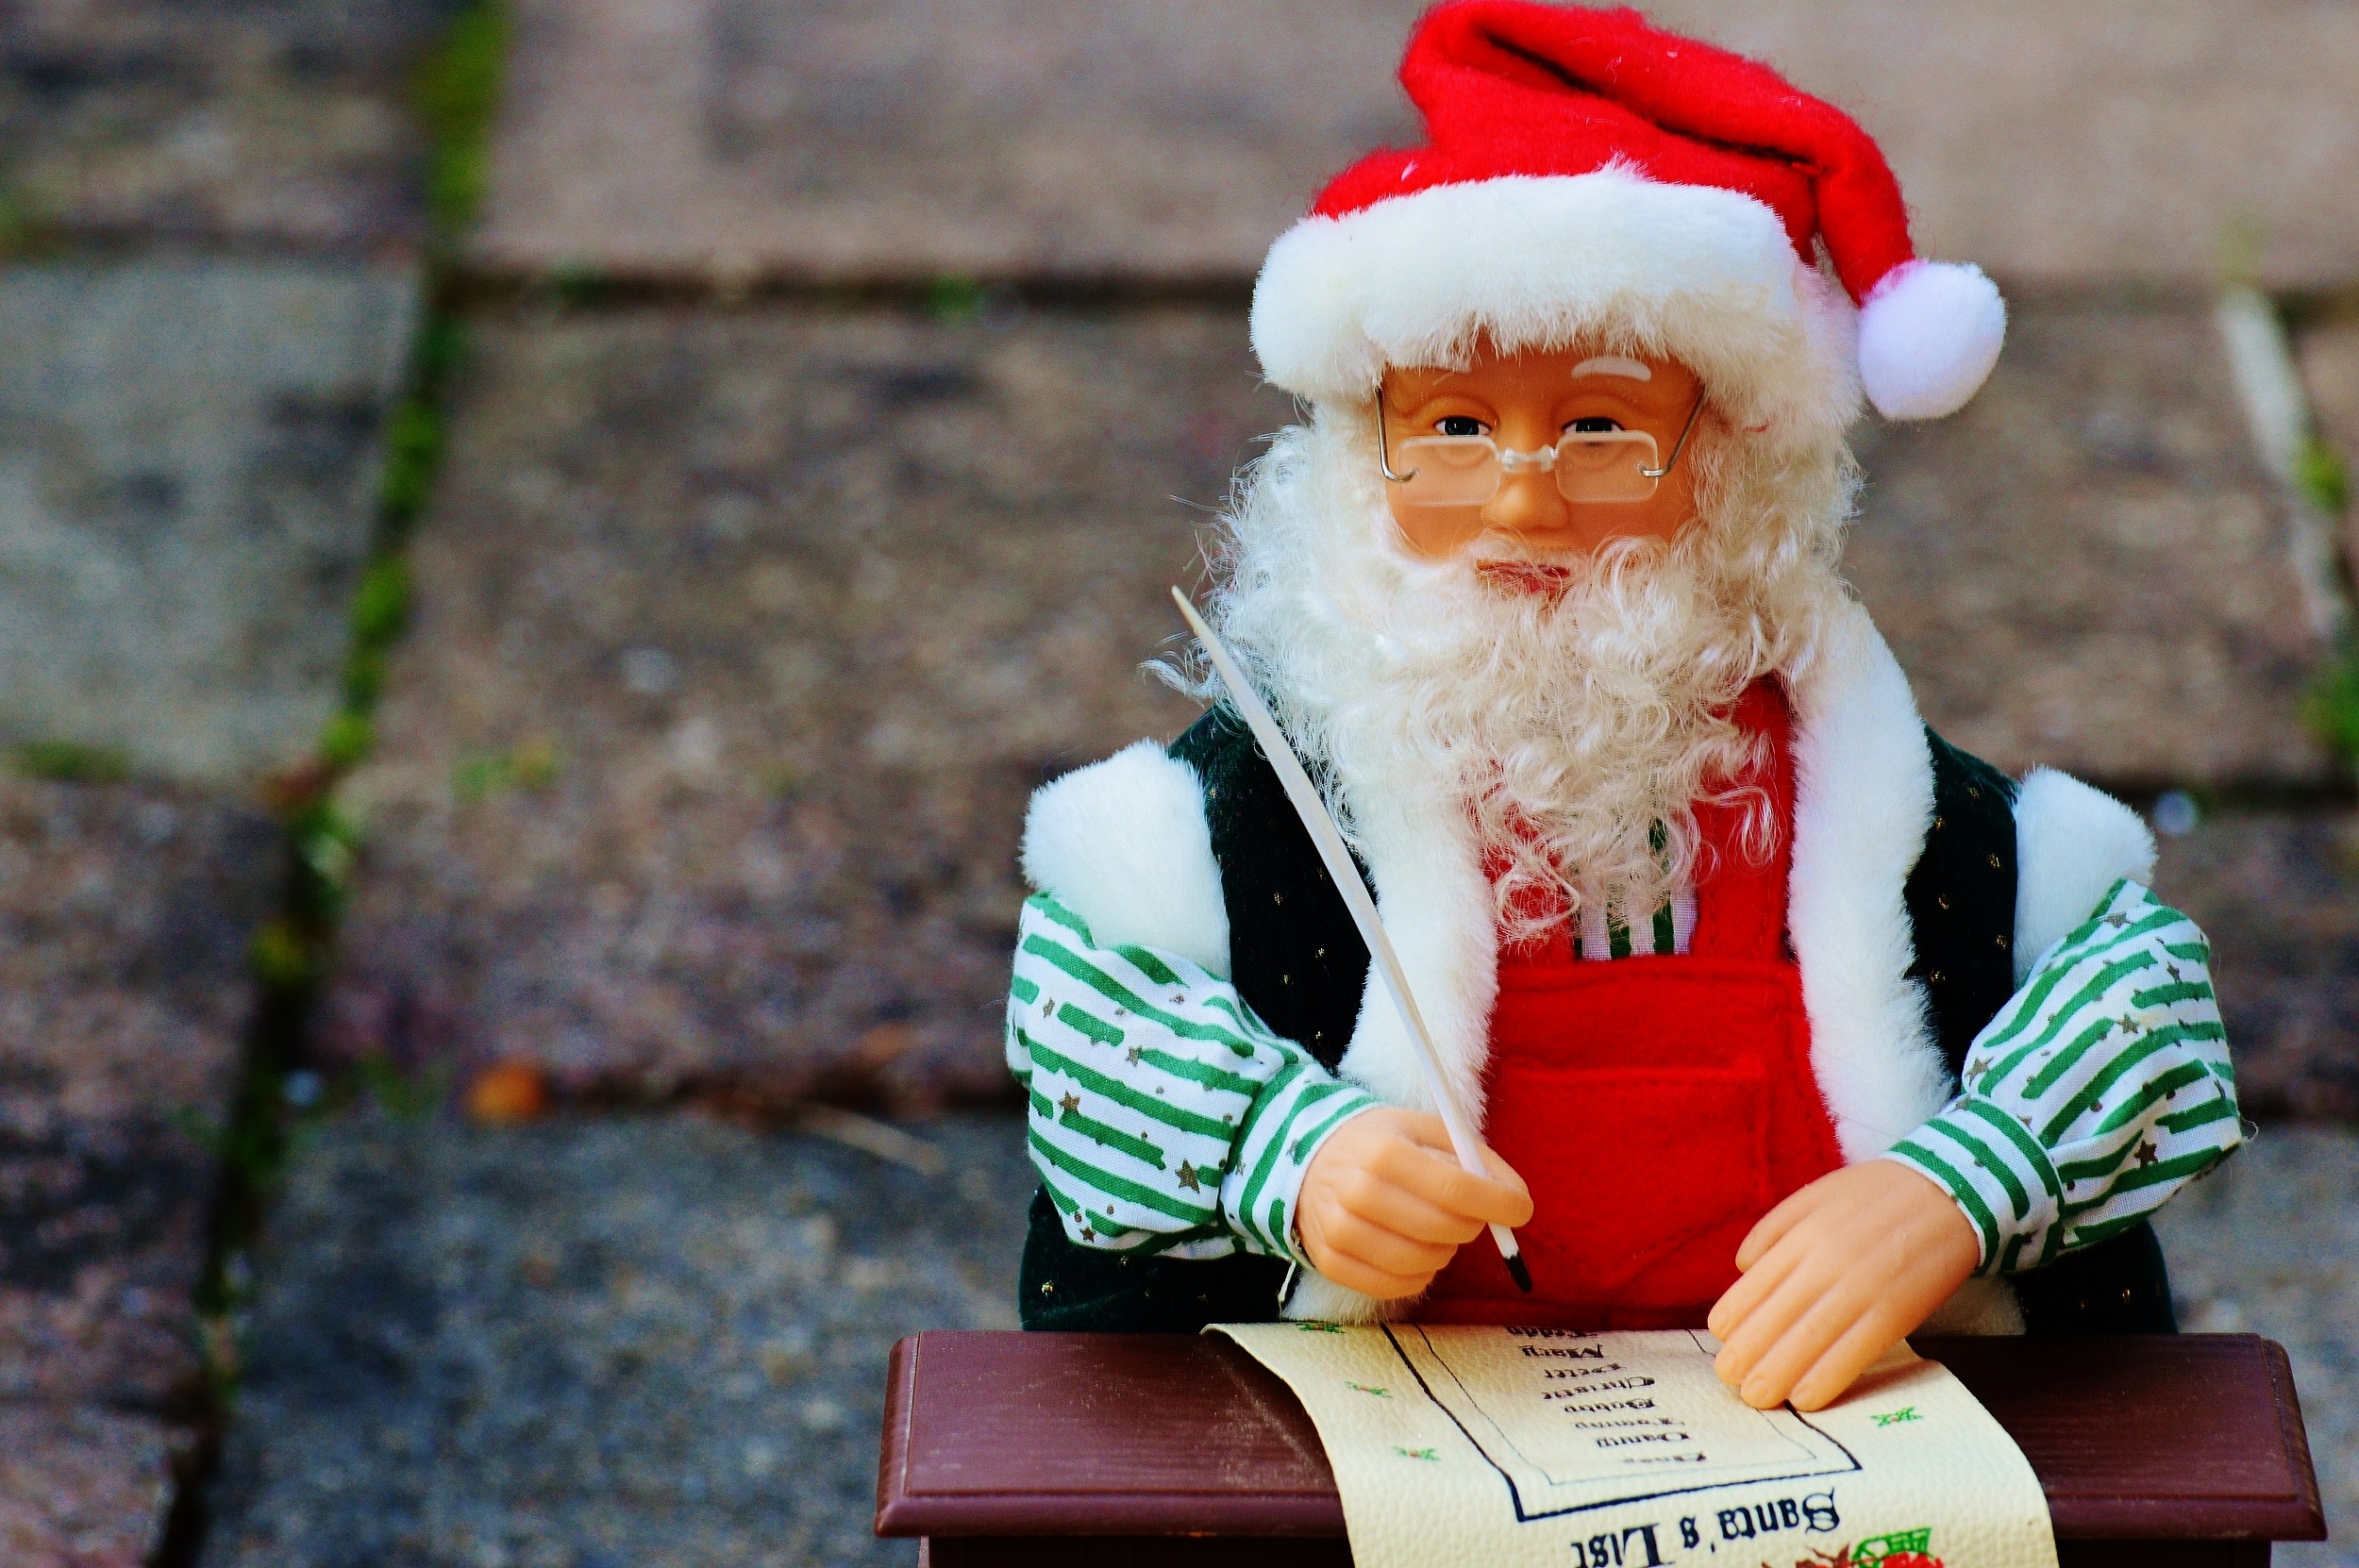
monument, statue, decoration, red, christmas, toy, advent, christmas decoration, christmas time, figure, santa claus, christmas motif, merry christmas, garden gnome, fictional character, wish list